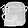
Label: Bag